Kunji Lal Dubey

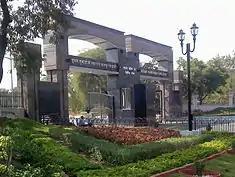
Nagpur University Campus entrance

Dubey was born on 18 March 1896 at Amgaon, a village in the Narsinghpur district in Berar Province. After primary education at the village school in Kareli, he did his middle school studies at Narasinghpur and high school education at Akola. Joining Robertson College, Jabalpur in 1914, he graduated in 1918. He moved to Allahabad for a degree course in law and graduated in law with first class in 1920. It was during this time, that he came under the influence of Indian freedom activists such as Madan Mohan Malaviya and Narasimha Chintaman Kelkar and entered the mainstream freedom movement. In 1934, he was elected as the president of the "Inter-University Board of India, Burma and Ceylon" and also held the post of the president of its legislative assembly. The following year, he joined "Hitkarini Law College", Jabalpur as a professor.